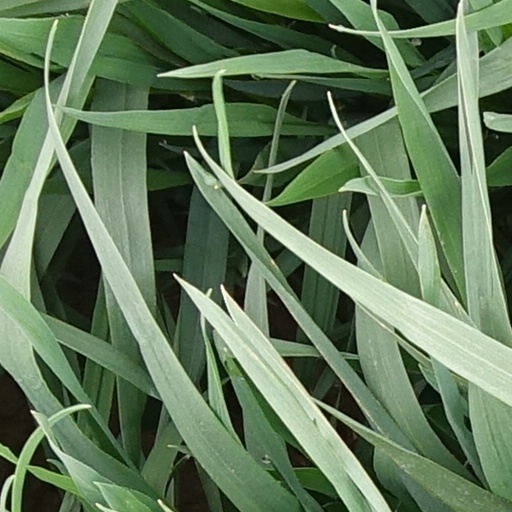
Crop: wheat